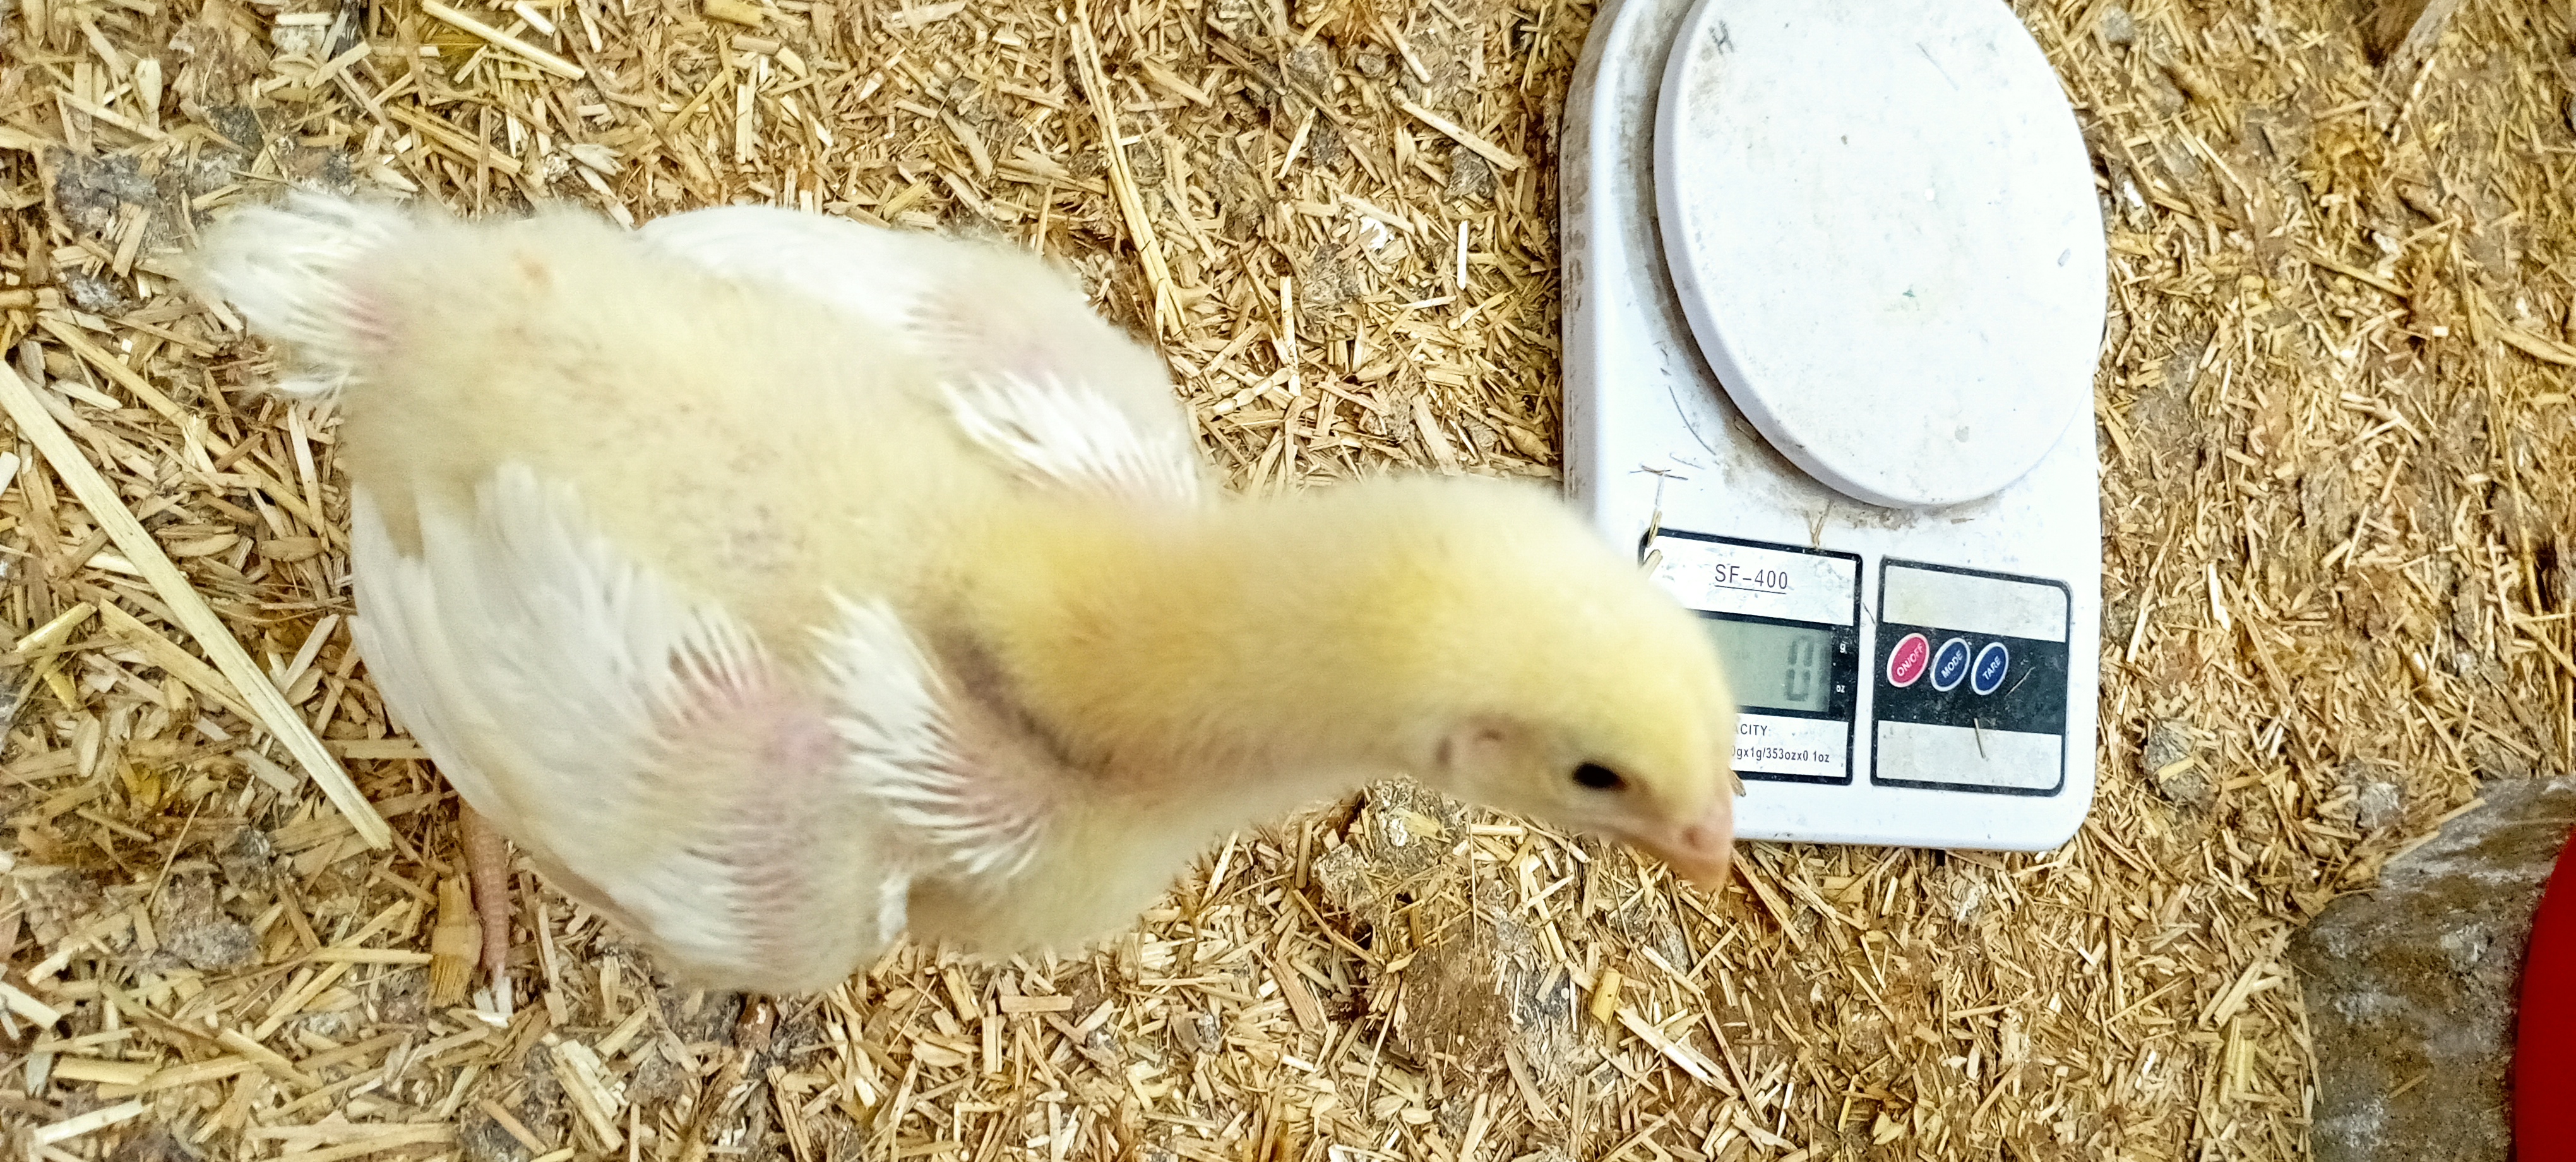
Weight: 413 g